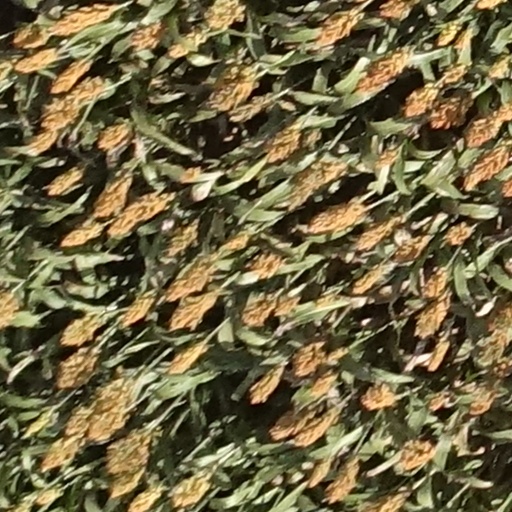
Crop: sorghum